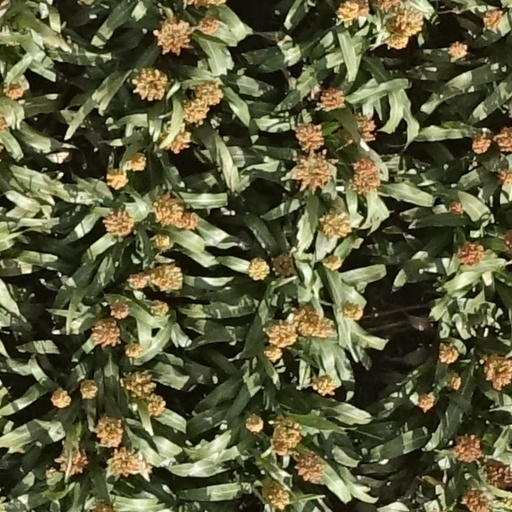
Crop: sorghum